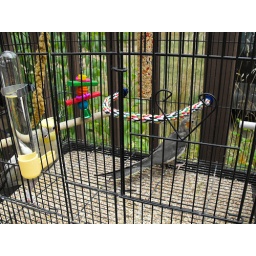
Mom is on the yellow water cup and dad is walking around the bottom of the cage.